Adelheid Steinmann

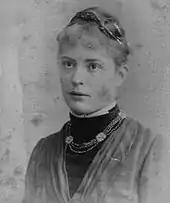
Adelheid Steinmann (1900)

Adelheid Steinmann (born Adelheid Holtzmann; 26 April 1866 in Heidelberg – 20 January 1925 in Bonn) was a German politician, women's rights activist and wife of Gustav Steinmann.